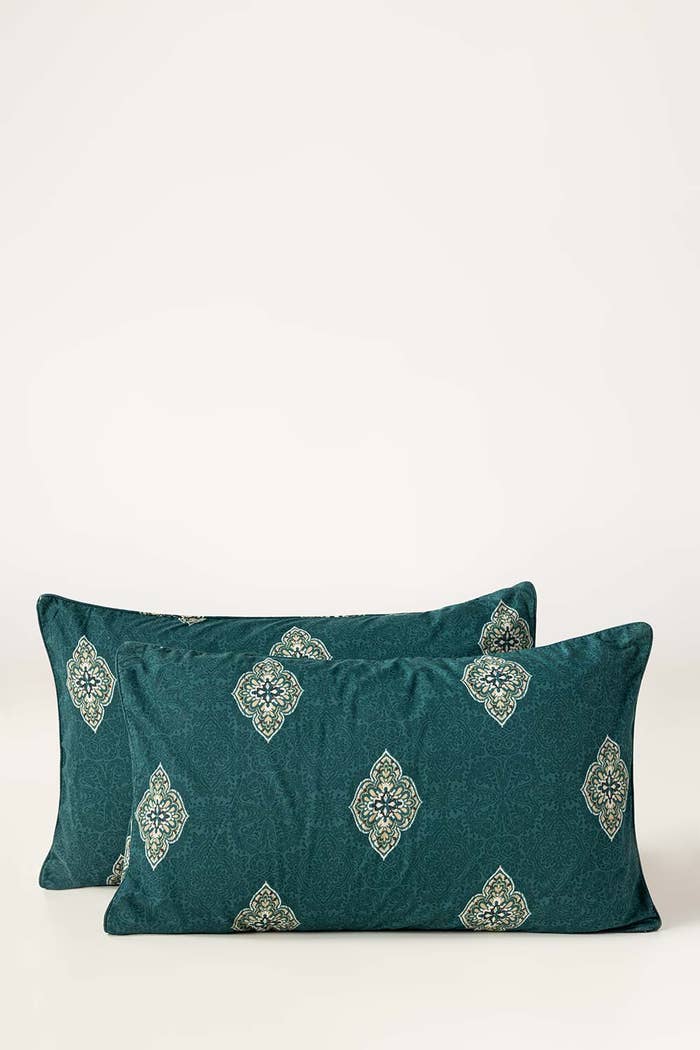
teal multi embroidered pillow